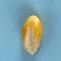
Maize quality: Good